Describe the emotion expressed in this image:  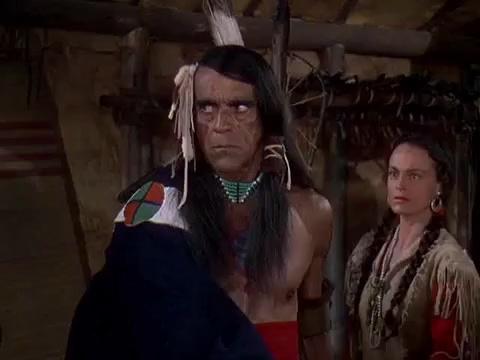
This person displays Pain, valence and arousal with low intensity.